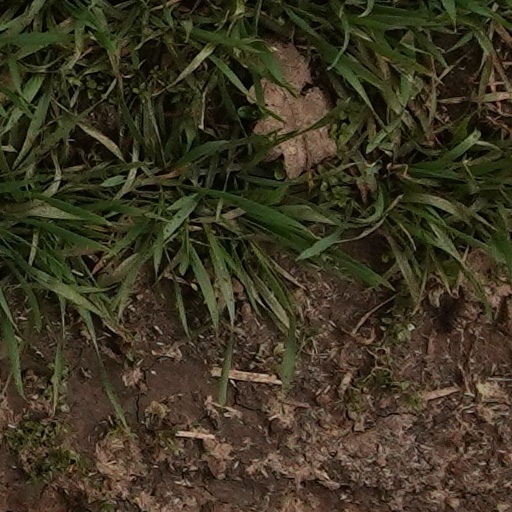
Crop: wheat